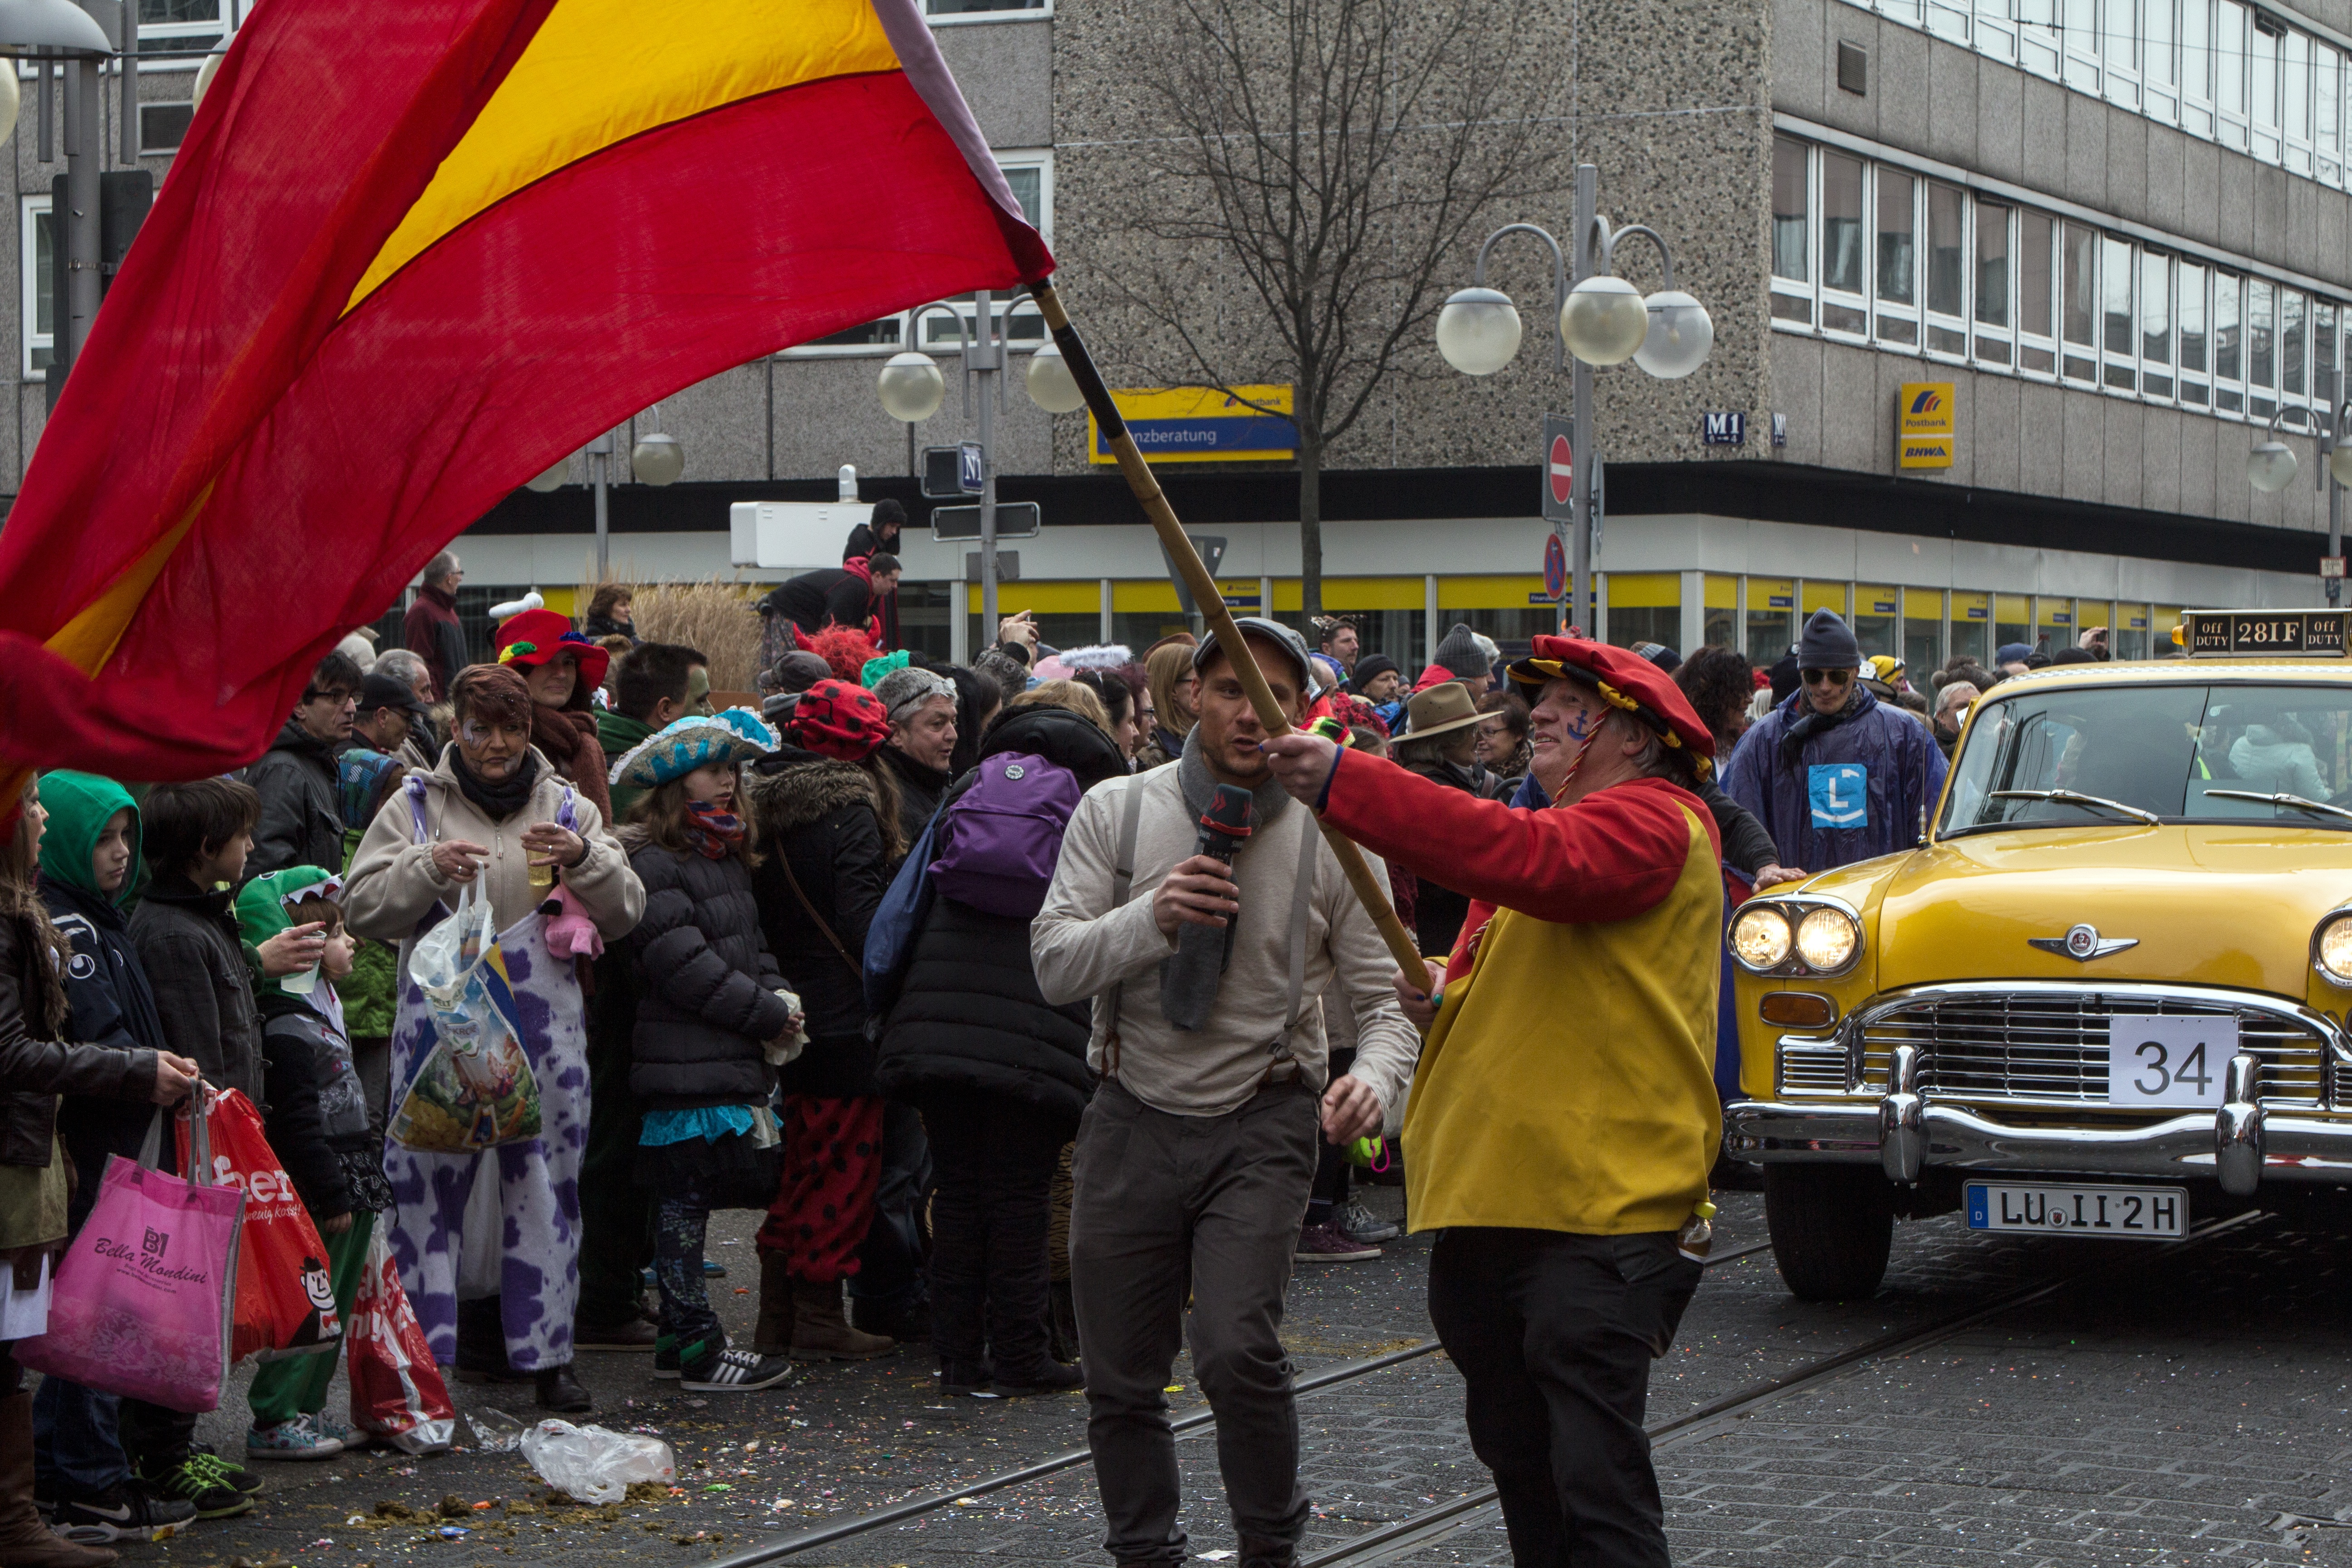
crowd, vehicle, carnival, festival, move, event, street carnival